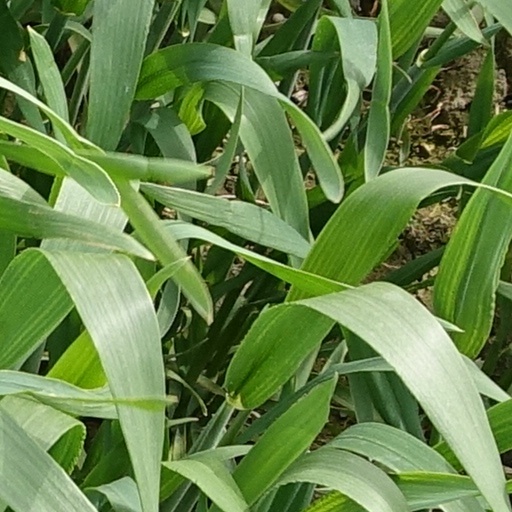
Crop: wheat